Pusha T

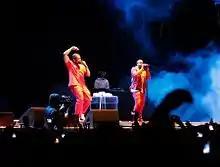
Pusha T (left) performing "Runaway" with Kanye West at Lollapalooza Chile in Santiago, 2011

The first single from "Fear of God II: Let Us Pray" was leaked onto the Internet on July 8, 2011. The song, titled "Trouble on My Mind", features Odd Future frontman Tyler, The Creator. The EP's second single, "Amen", was released September 13, 2011. The song, originally meant for Young Jeezy, was produced by Shawty Redd and features verses from Kanye West and Young Jeezy, respectively. After the EP's release on November 8, the project debuted at number 66 on the "Billboard" 200 with 8,900 copies sold in its first week released. It also entered at number ten on "Billboard"s R&B/Hip-Hop Albums, at number eight on "Billboard"s Top Rap Albums, and at number 25 on its Digital Albums chart.